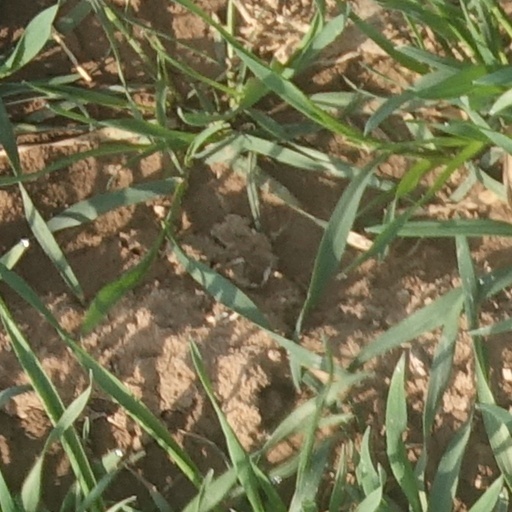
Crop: wheat